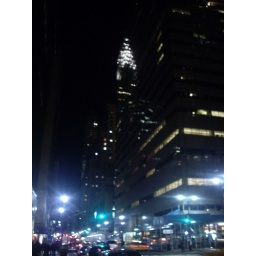
it's a near perfect reflection of the actual building on another glass building